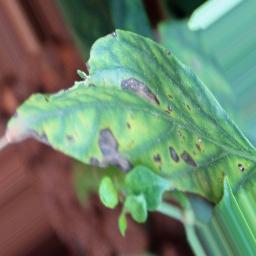
Label: cercospora